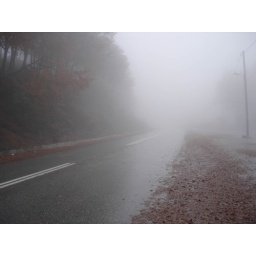
Passing the road to go in the forest again !!!